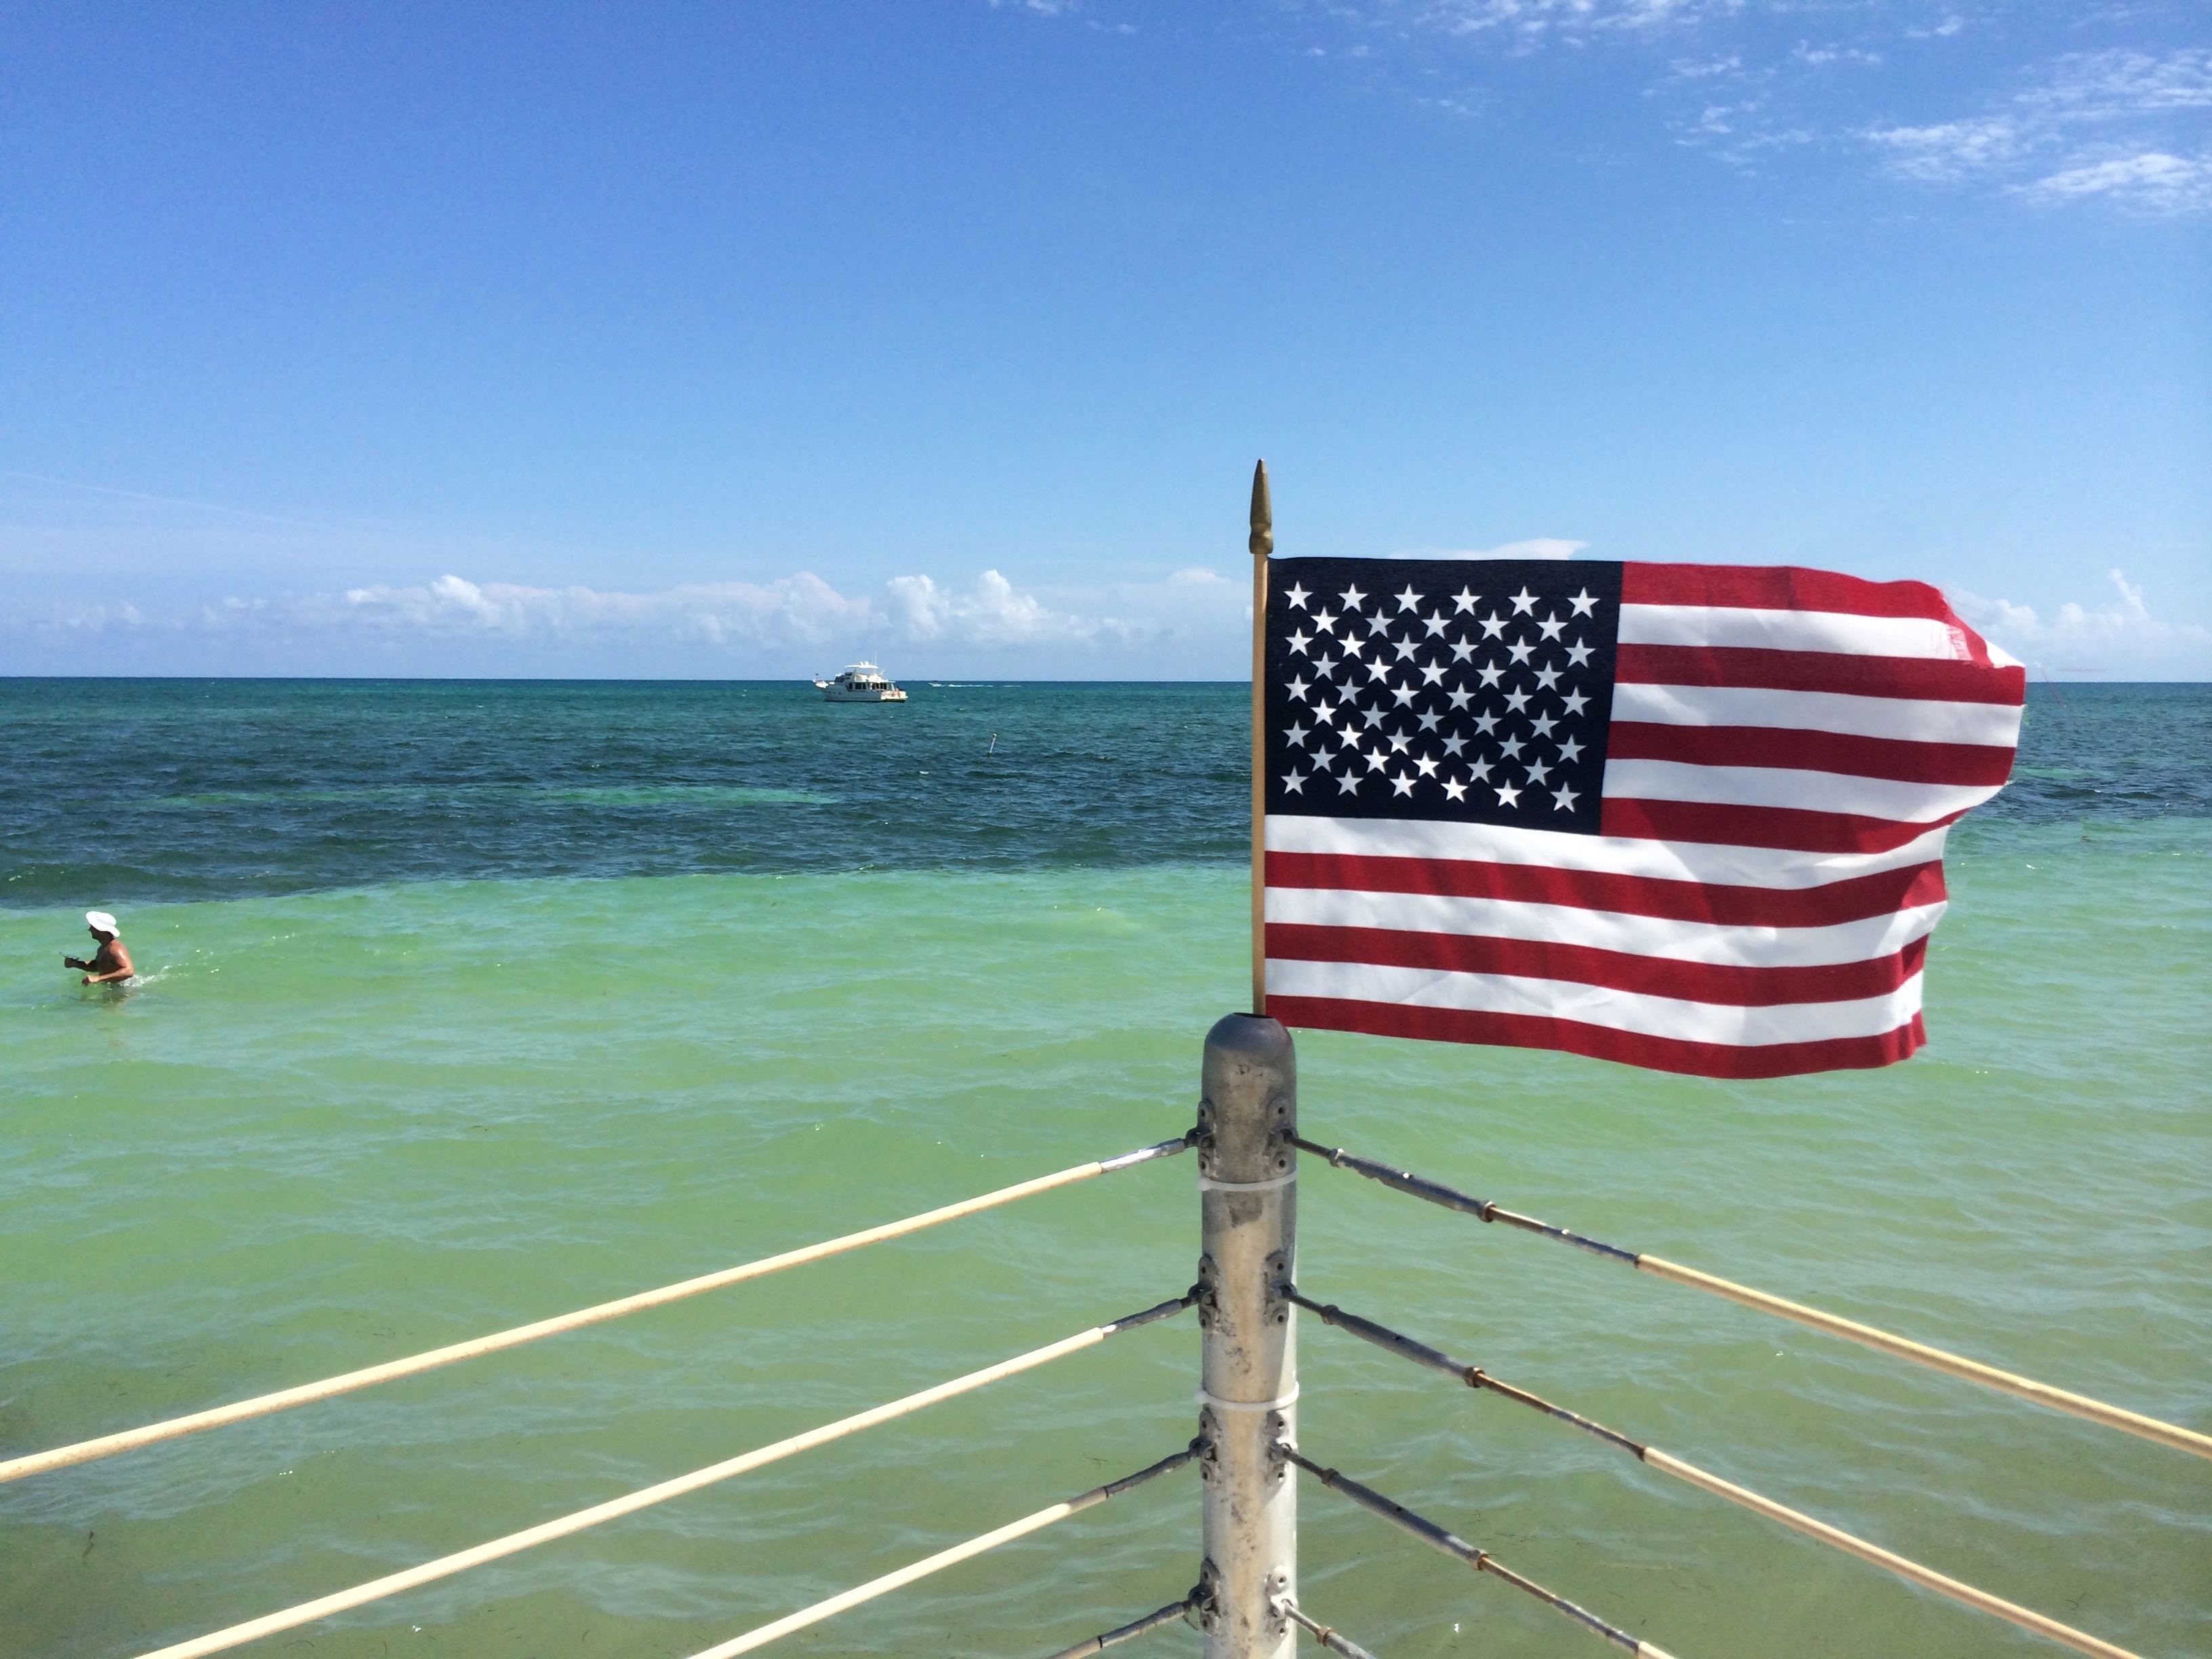
beach, sea, coast, ocean, wind, vacation, flag